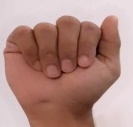
ASL sign: A